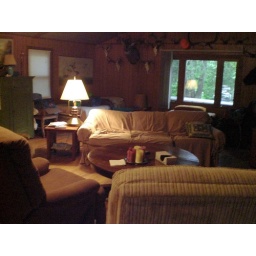
complete with sleep-able sofa for one and a twin bed in the corner.